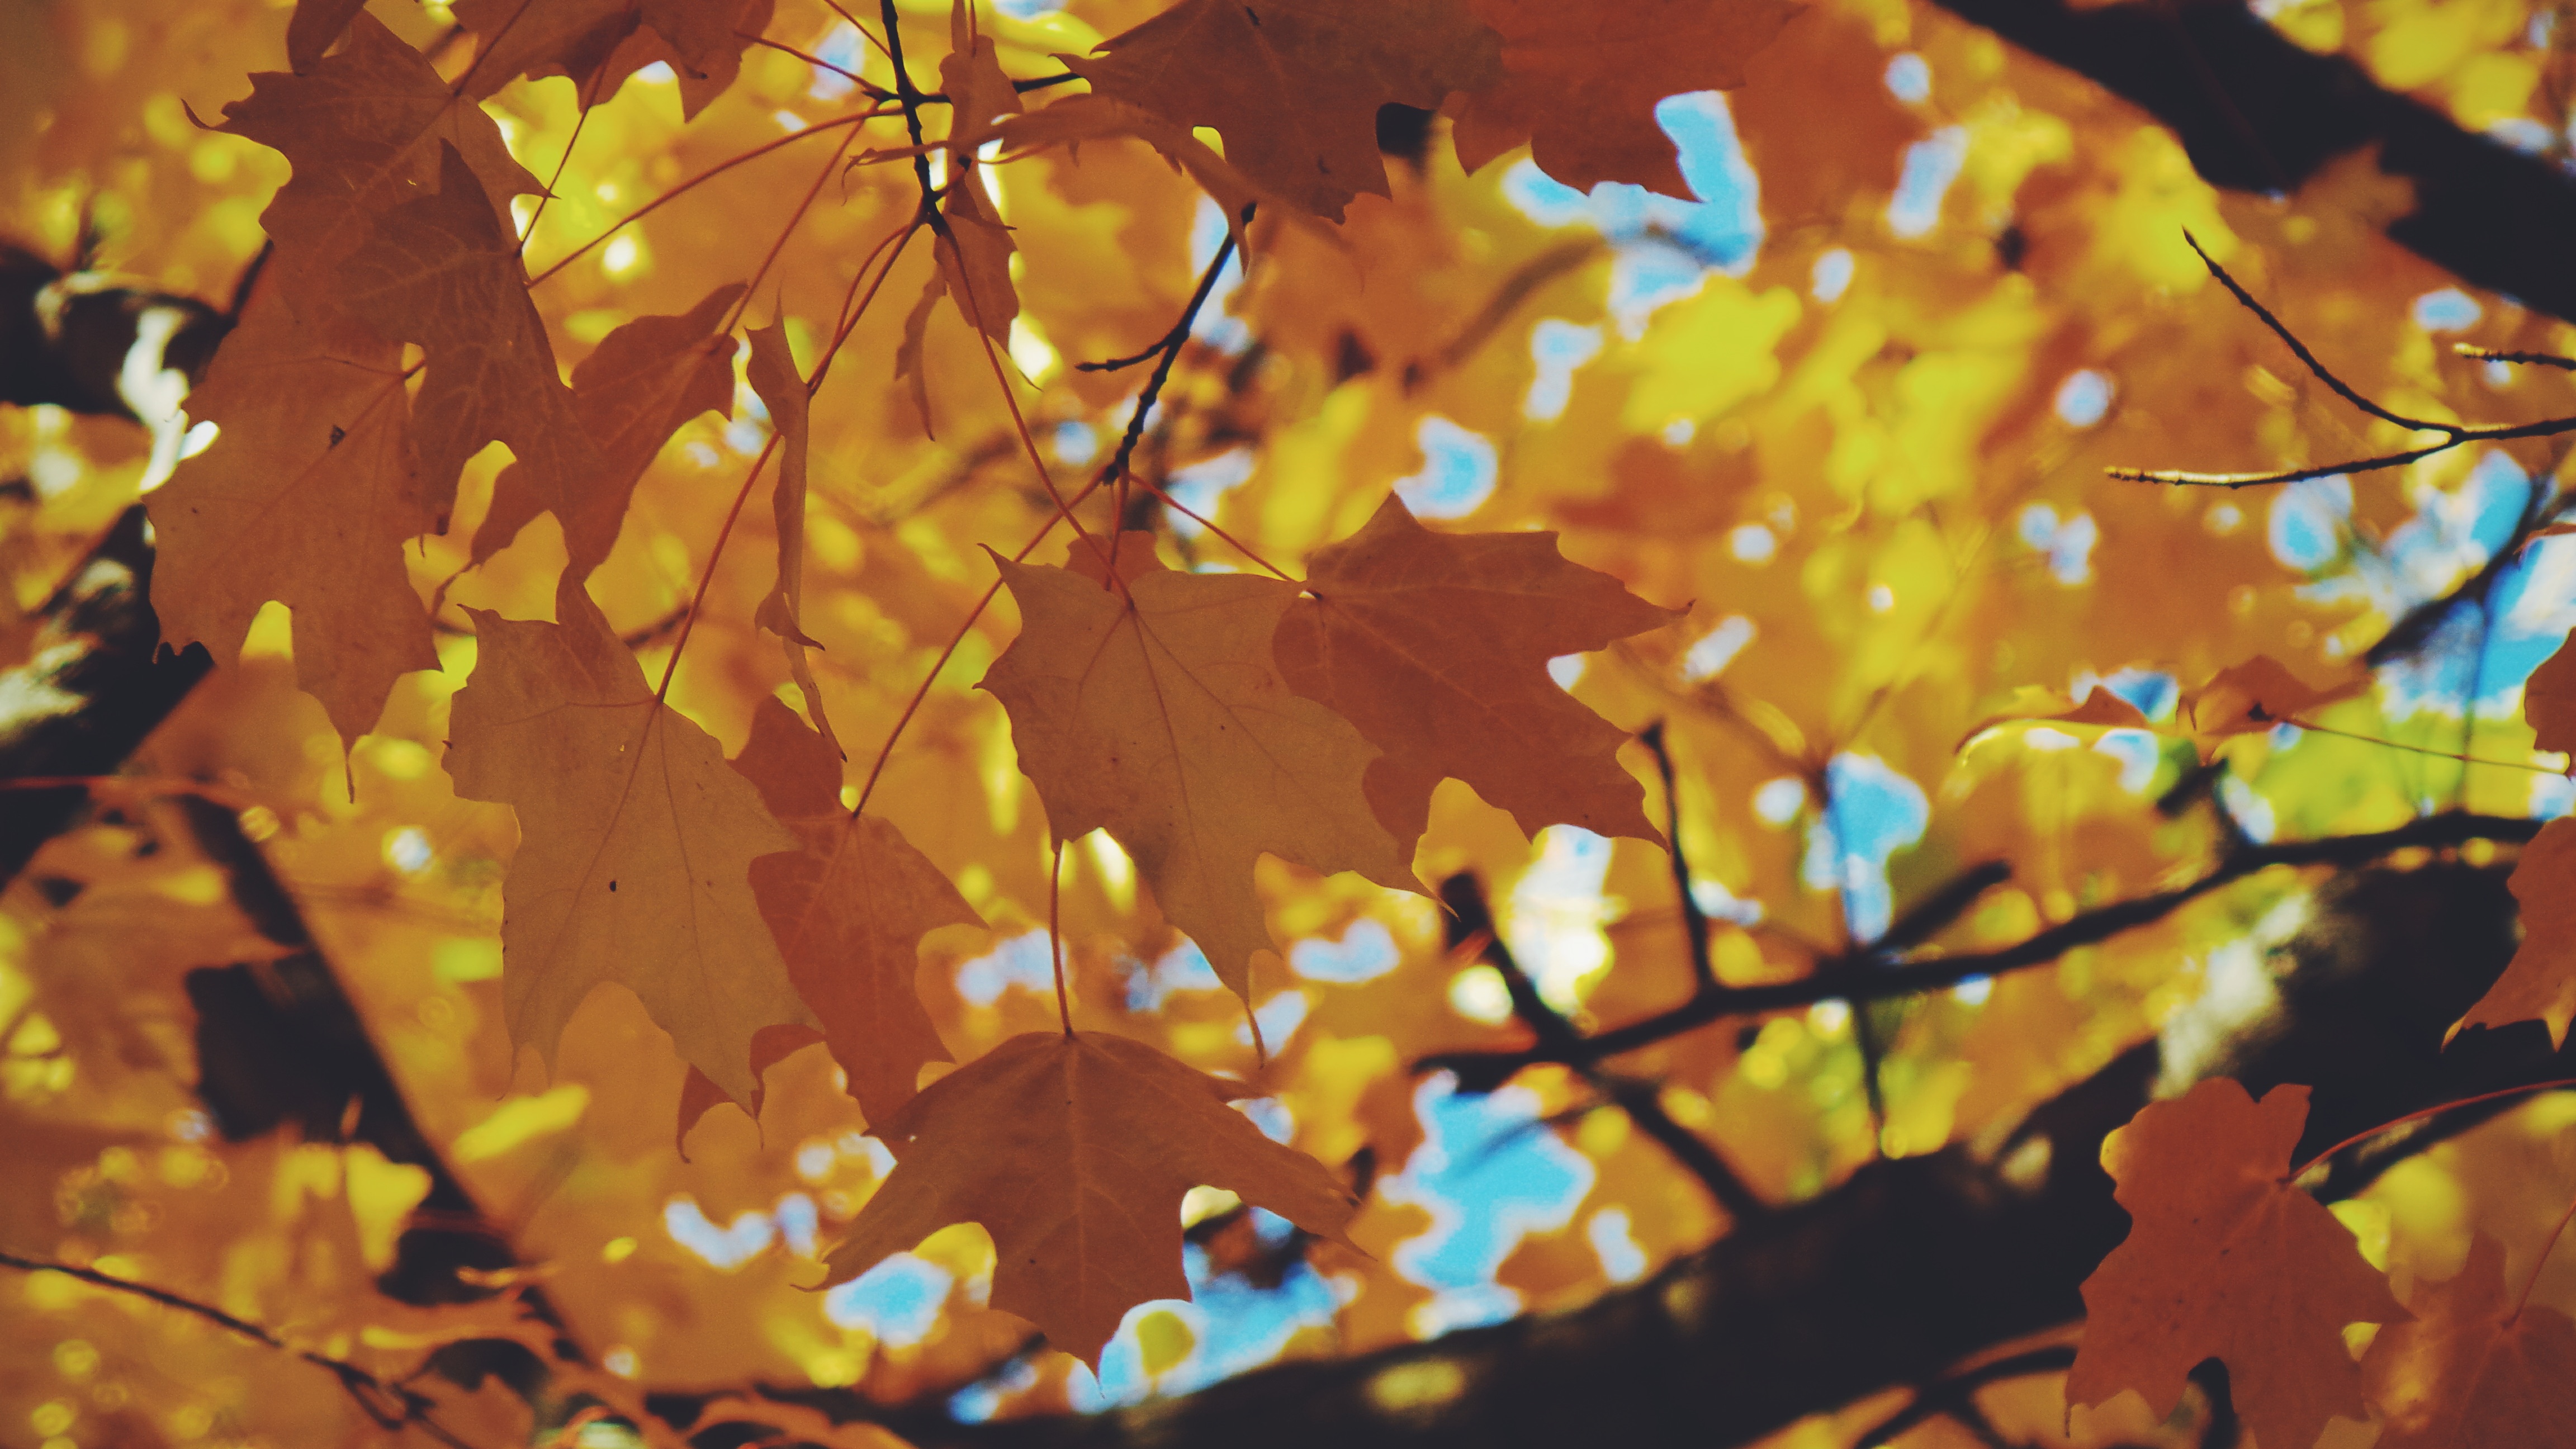
tree, nature, branch, plant, sunlight, leaf, flower, autumn, yellow, season, maple tree, maple leaf, deciduous, macro photography, flowering plant, woody plant, land plant